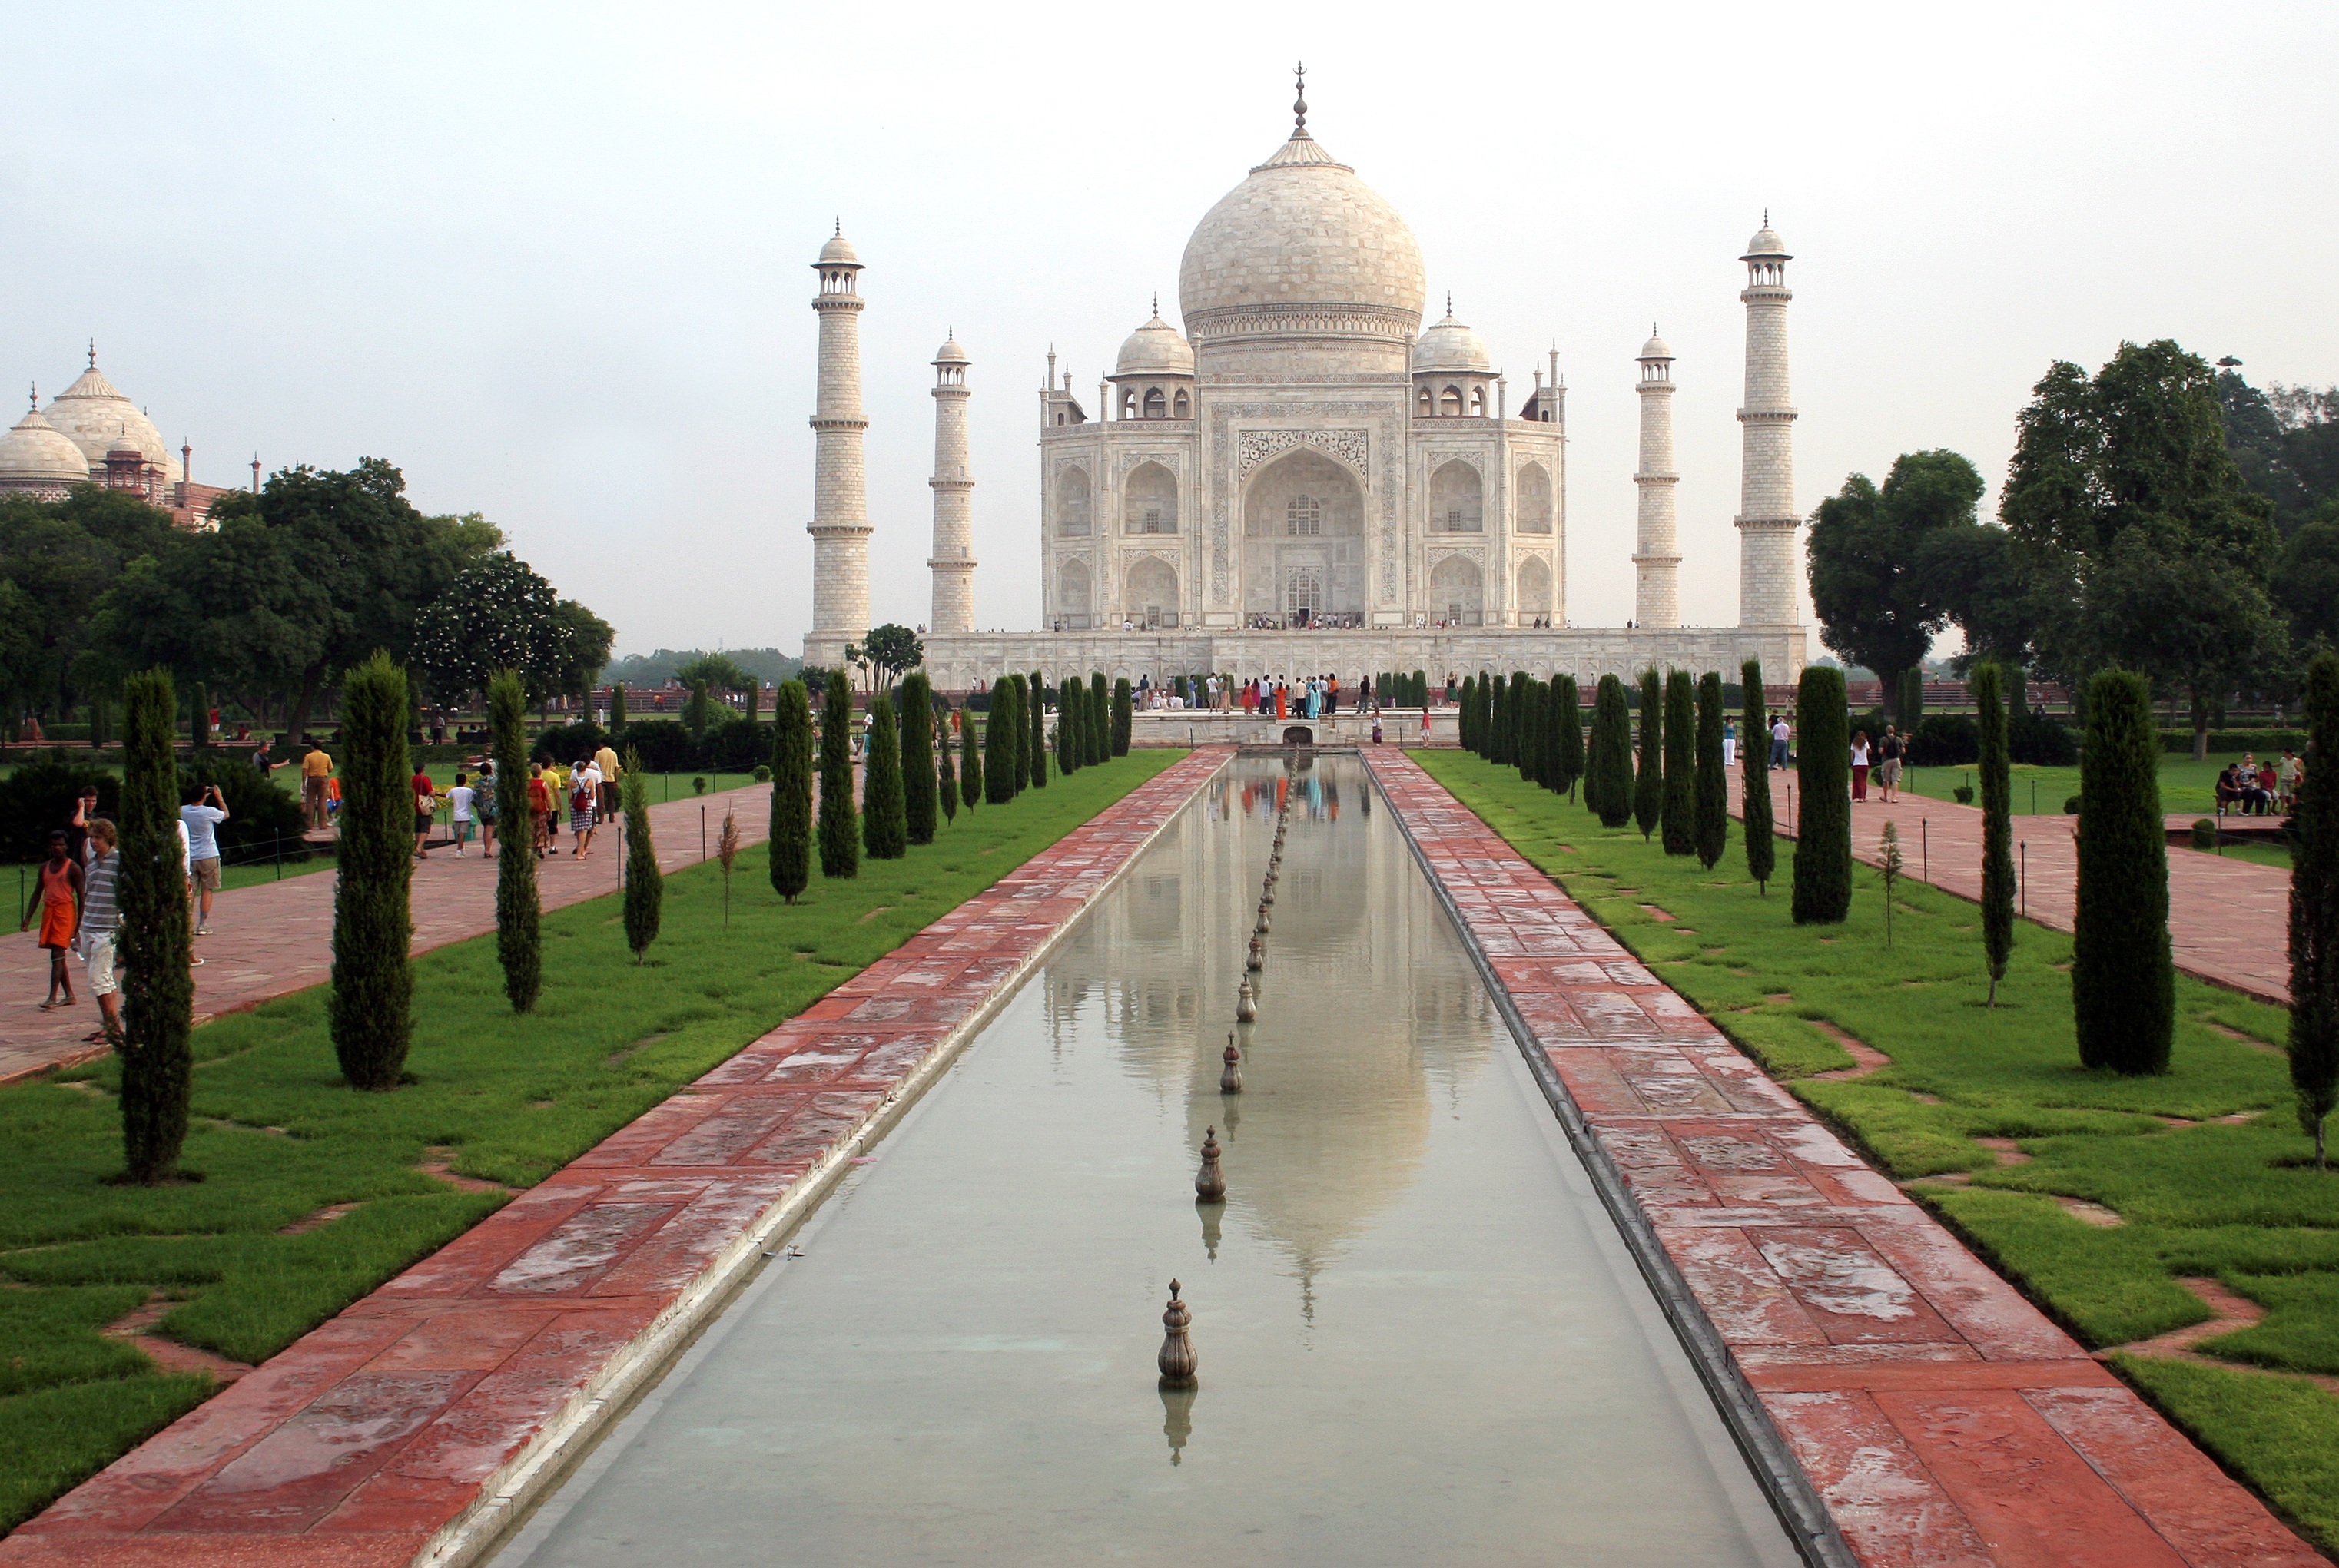
architecture, structure, white, building, palace, tower, plaza, asia, landmark, historic, waterway, place of worship, taj mahal, memorial, marble, culture, town square, india, tomb, mausoleum